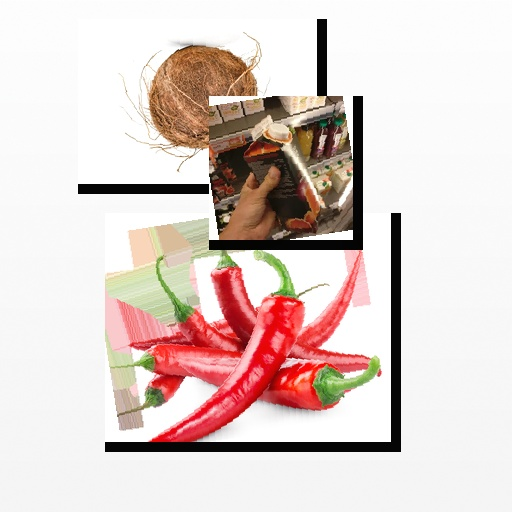
Food items: coconut, red_grapefruit_juice, chili_pepper